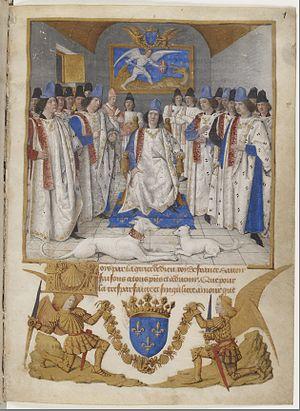
En 1890, Paul Durrieu, conservateur adjoint au musée du Louvre, tente d'identifier les personnages représentés de la manière suivante
André de Montfort-Laval, dit André de Lohéac, seigneur de Lohéac et de Montjean, puis baron de Retz, amiral puis maréchal de France, est né en 1408 au château de Montsûrs et mort le 29 décembre 1486 à Laval.
L'histoire religieuse de Laval couvre une période allant de la fin de l'Antiquité à nos jours.
L'ordre de Saint-Michel est un ordre de chevalerie, fondé à Amboise le 1ᵉʳ août 1469 par Louis XI, sous le nom d'« Ordre et aimable compagnie de monsieur saint Michel ». Les membres de l'ordre de Saint-Michel se disaient « chevaliers de l'ordre du Roi », alors que les chevaliers de l'ordre du Saint-Esprit s'intitulaient « chevaliers des ordres du Roi ». Son siège était établi à l'abbaye du Mont-Saint-Michel.
Louis de Laval, seigneur de Châtillon, baron de Lohéac, seigneur de Frinandour, de Quemper-Guézennec, du Vieux-Marché, de Blanquefort, de Gaël et Bréal. Il a aussi la possession viagère de Vierzon.
La maison de Laval est une famille, ou plutôt une succession de cinq familles de la noblesse française, qui fut influente dès le XIᵉ siècle, aussi bien dans le comté du Maine que dans le duché de Bretagne.
La chapelle Saint-Melaine de Laval, située à Laval était une chapelle romane.
Cette page concerne l'année 1469 du calendrier julien.
Les Statuts de l'ordre de Saint-Michel sont un manuscrit enluminé réalisé en France vers 1469-1470, dont la miniature de frontispice est attribuée au peintre Jean Fouquet. Il est actuellement conservé à la Bibliothèque nationale de France sous la cote Fr.19819.
Louis XI, dit « le Prudent », né le 3 juillet 1423 à Bourges, mort le 30 août 1483 au château du Plessis-lèz-Tours, est roi de France de 1461 à 1483, sixième roi de la branche dite de Valois de la dynastie capétienne. Son intense activité diplomatique, perçue par ses adversaires comme sournoise, lui vaut de la part de ses détracteurs le surnom d'« Universelle Aragne ».
La collégiale Saint-Michel de Laval ou collégiale Saint-Michel du Cimetière-Dieu était située à Laval en Mayenne. Après le rétablissement du culte en 1800, les jésuites acquirent les bâtiments en 1816 par souscription publique. La collégiale fut démolie en 1968, pour établir un supermarché. Suivant Charles Maignan, sa désignation provient soit d'une référence au Mont-Saint-Michel, ou encore de l'archange Saint-Michel, l'ange de la victoire. Ses armes étaient d'azur à un Saint Michel d'or, terrassant un diable de même.
Cet article expose les itinéraires du roi Louis XI de 1461 à 1483.